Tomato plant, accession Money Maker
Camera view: bottom (45 deg); turntable rotation: 330 degrees
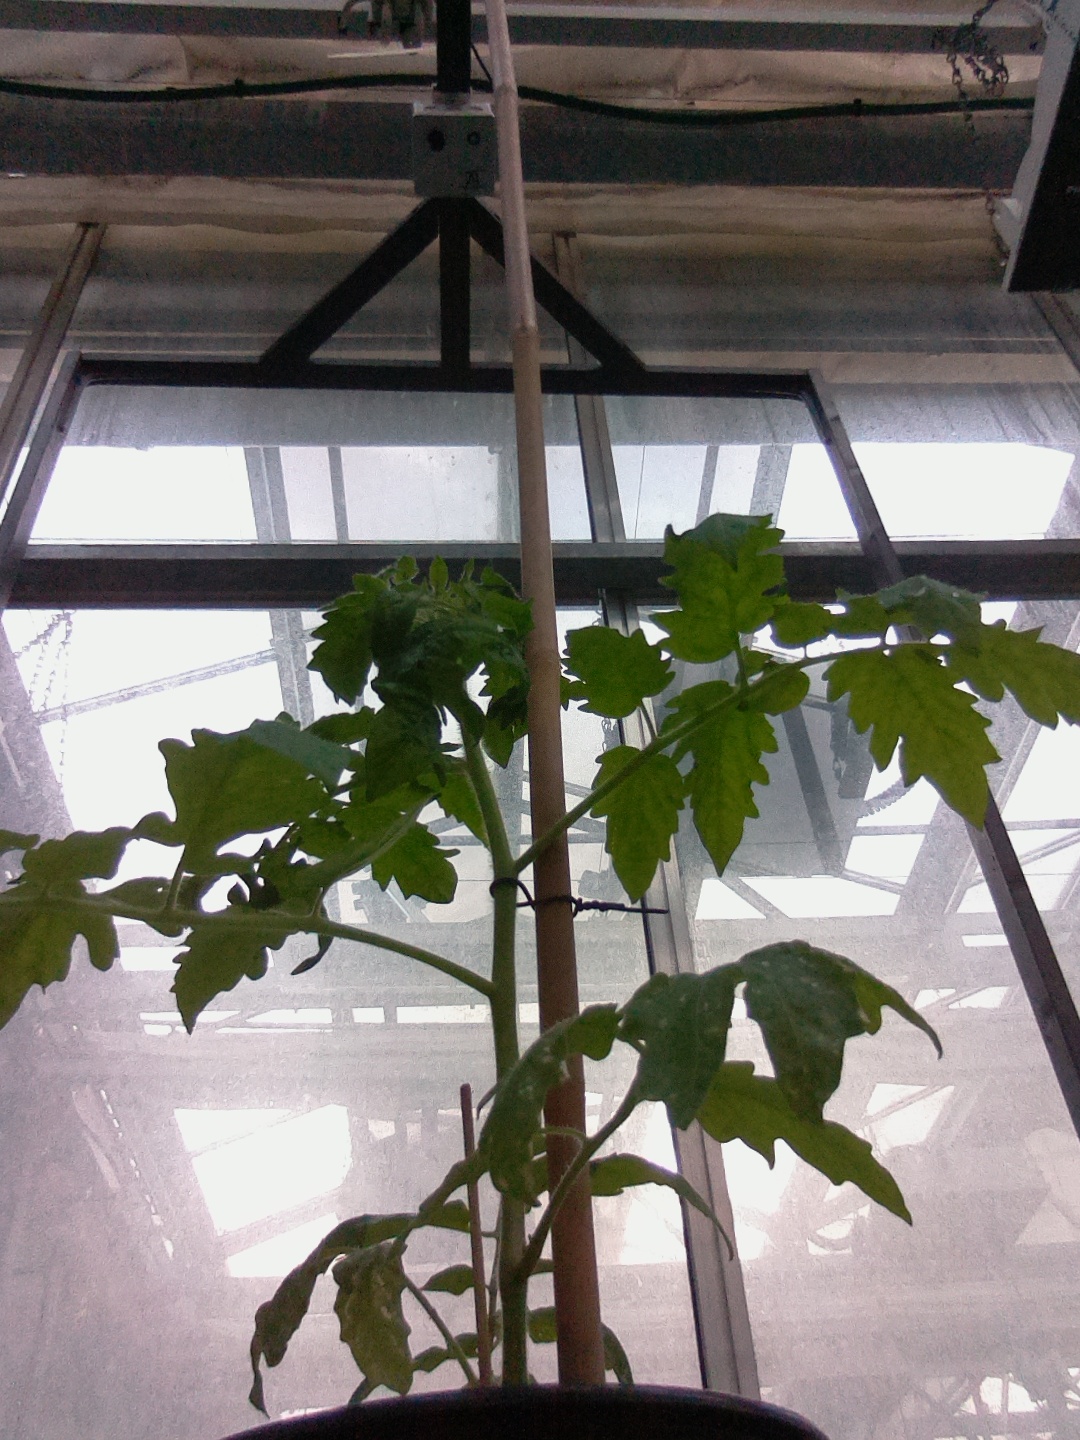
BBCH growth stage 14: 8 of true leaves visible